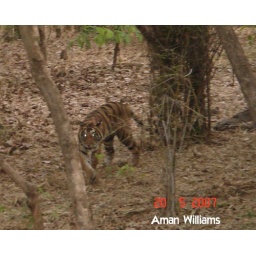
This female cub crossed the road right in front of our Vehicle..